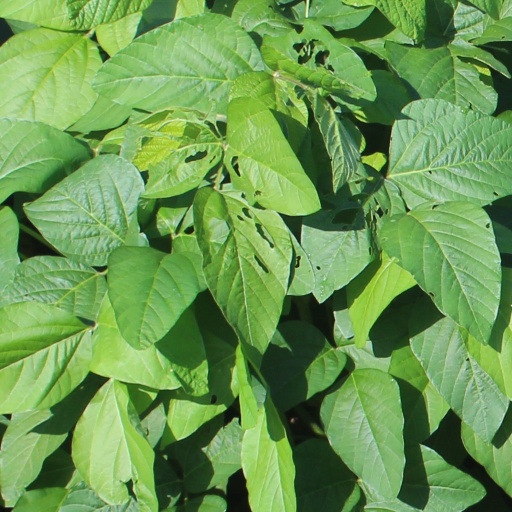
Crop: soybean